David Wesely

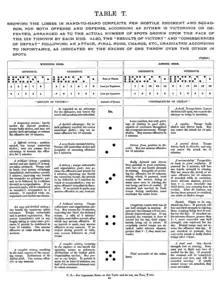
"Strategos" (1880), "Table T", used for combat resolution

In 1967, Wesely rediscovered the 19th-century professional wargame "Strategos", by Charles A. L. Totten, at the University of Minnesota library. An avid hobby wargamer and reader of wargaming literature, Wesely seized upon these rules and incorporated their principles into the miniature wargames played by the Midwest Military Simulation Association (MMSA). These included the role of the referee, and the principle of free "kriegsspiel" that players could attempt anything, although not always successfully, and that the referee should be able to make judgements to cover anything not ordinarily covered by the rules. Totten's "Strategos" became the cornerstone text for the Twin Cities gamers.